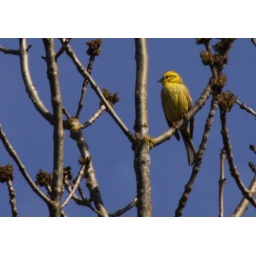
Sitting in a tree and showing off it's yellow chest / Seine gelbe Brust faellt auf im Baum